Tony Iommi

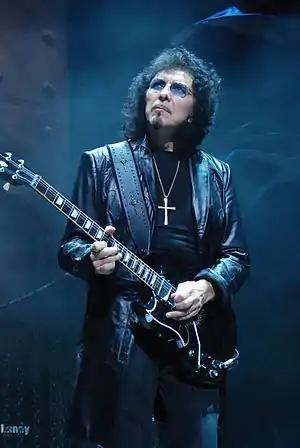
Iommi performing with Heaven & Hell in 2009

Anthony Frank Iommi Jr. (born 19 February 1948), better known as Tony Iommi, is an English musician. He co-founded the heavy metal band Black Sabbath, and was the guitarist, leader, main composer, and only continuous member during the band's existence for over fifty years. He is considered one of the pioneers of heavy metal music and has been referred to as the "Godfather of Heavy Metal". Iommi was ranked number 13 on "Rolling Stone"'s 2023 list of the "250 Greatest Guitarists of all Time".